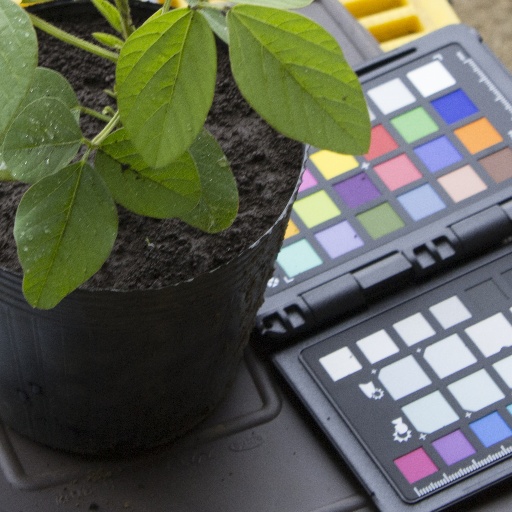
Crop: soybean